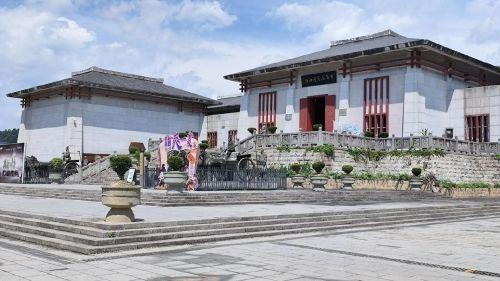
地标名称：里耶秦简博物馆
所在城市：湘西土家族苗族自治州·龙山县